National Highway 8 (Cambodia)

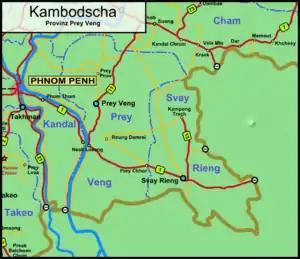
Roads in Prey Veng Province.

National Road No. 8 (10008) is a long national highway in the Prey Veng province of Cambodia.